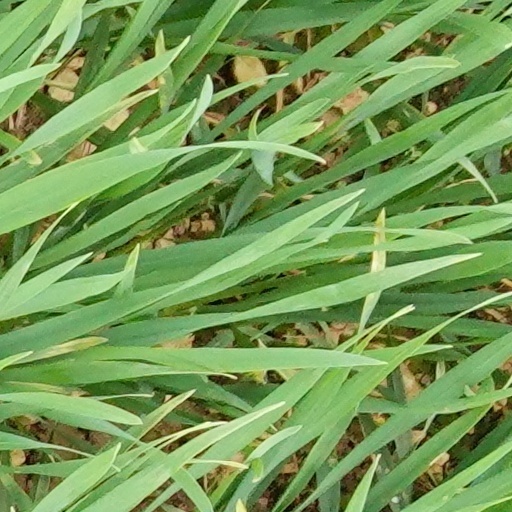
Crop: wheat